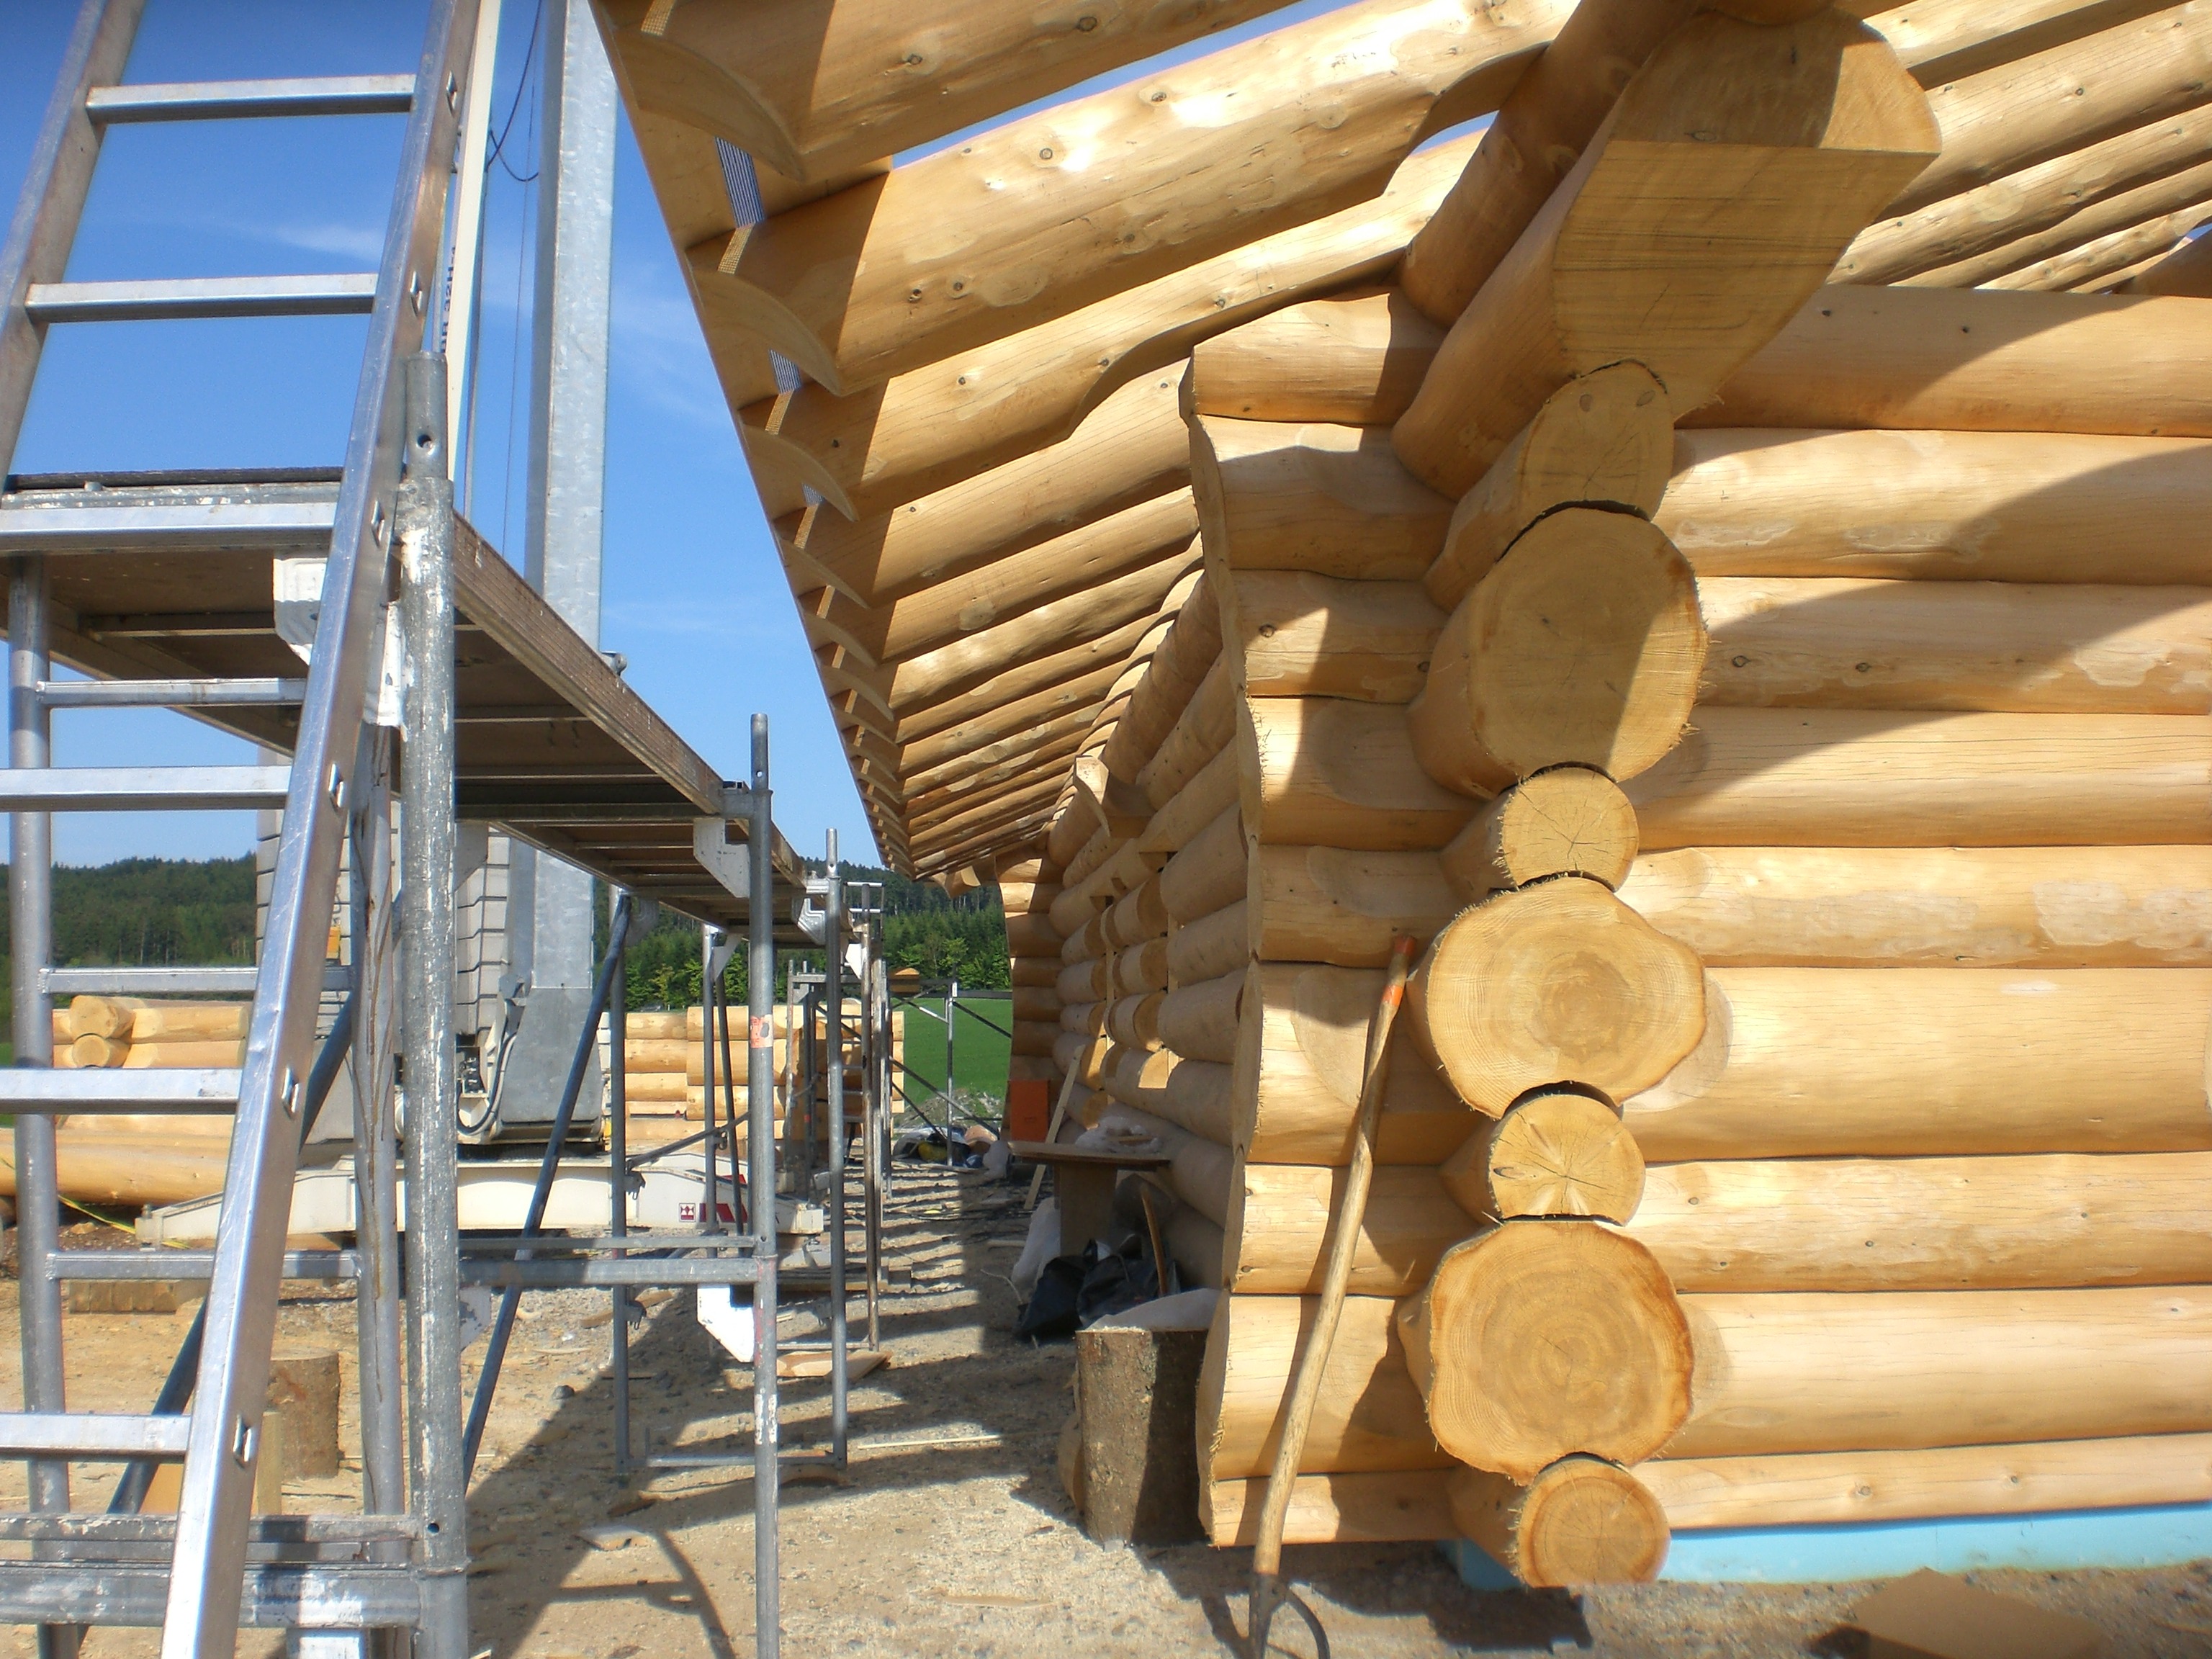
tree, wood, building, beam, bar, residence, lumber, material, build, log cabin, site, siding, scaffold, block house, natural root, round stem